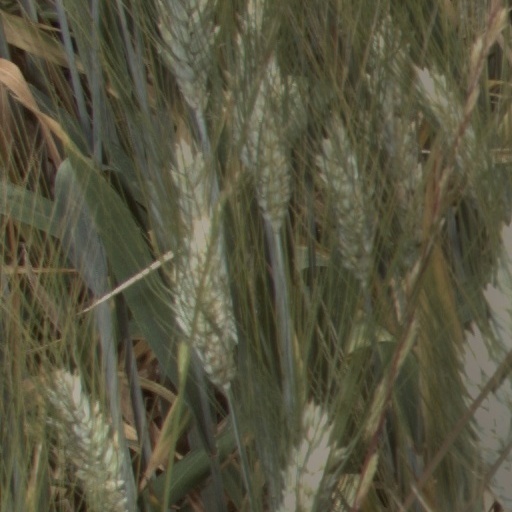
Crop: wheat